Alfred Chichele Plowden

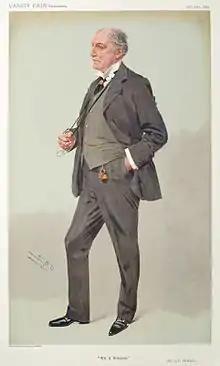
"Wit and Wisdom". Caricature of Alfred Chichele Plowden by Spy in Vanity Fair, 16 December 1908

Alfred Chichele Plowden (21 October 1844, Meerut, British India – 8 August 1914, South Kensington) was an English barrister and Metropolitan Police magistrate of the Marlborough Street Magistrates Court. He wrote an autobiography which was published in 1903 by T. Fisher Unwin.